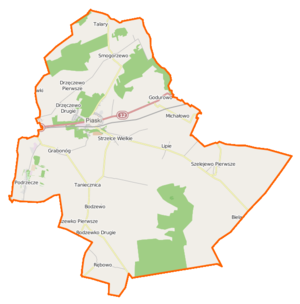
Piaski est une gmina rurale du powiat de Gostyń, Grande-Pologne, dans le centre-ouest de la Pologne. Son siège est le village de Piaski, qui se situe environ 5 km à l'est de Gostyń et 59 km au sud de la capitale régionale Poznań.